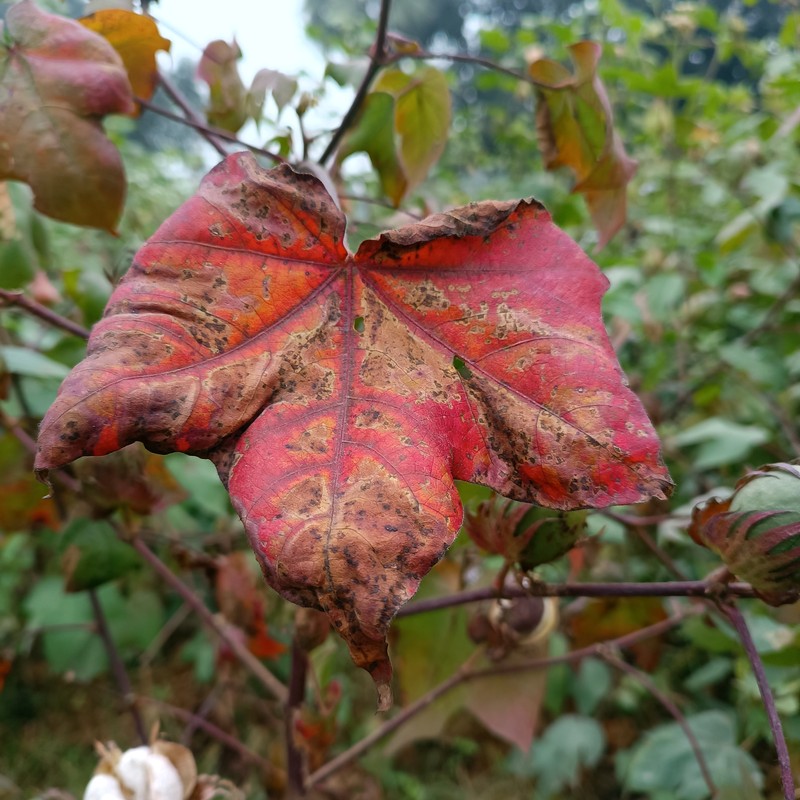
Label: Leaf Redding